Coast to Coast Walk

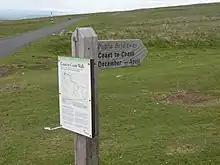
Signpost for the Coast to Coast winter route (December–April) entering the Yorkshire Dales near Kirkby Stephen. The additional information sign shows the different routes to be taken depending on the time of year: Red Route (May–July); Blue Route (August–November); Green Route (December–April), along with information about managing erosion of the footpaths.

In May 2021, the route was run in 39 hours 18 minutes and 40 seconds by Damian Hall, setting a new record. The previous record was set in 1991, 39 hours 36 minutes and 52 seconds by Mike Hartley. The record before that was set in 1985 by Mike Cudahy, who completed it in 46 hours 49 minutes.